Penrith, Cumbria

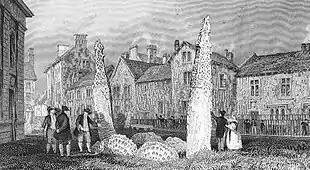
The Giant's Grave in 1835.

However, there may have been a substantial underclass as well, as shown by possible poverty and poor nutrition causing a high death rate in 1587, when there may have been a typhus epidemic. The Bubonic plague may have caused some 615 deaths in 1597–1598, according to the vicar's register (2,260 according to a brass plaque inside St Andrew's Church).